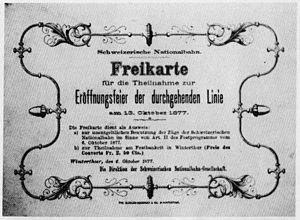
Billet gratuit pour assister à la cérémonie d’ouverture de la ligne entière du chemin de fer National Suisse, le 13 Octobre 1877.